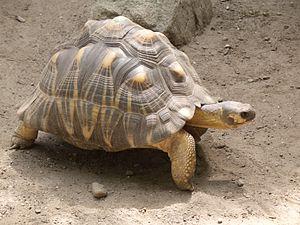
Astrochelys est un genre de tortues de la famille des Testudinidae.